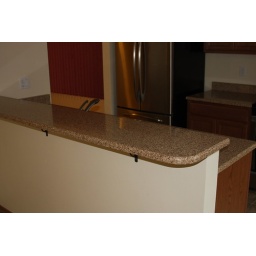
Granite bar in kitchen